Theresa Elmendorf

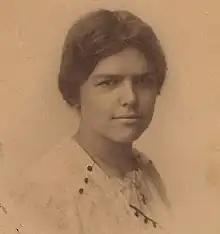
Elmendorf at the time of her graduation from Vassar College, at approximately age 22

Theresa West Elmendorf (November 1, 1855 – September 4, 1932) was an American librarian and the first woman President of the American Library Association, serving from 1911 to 1912.